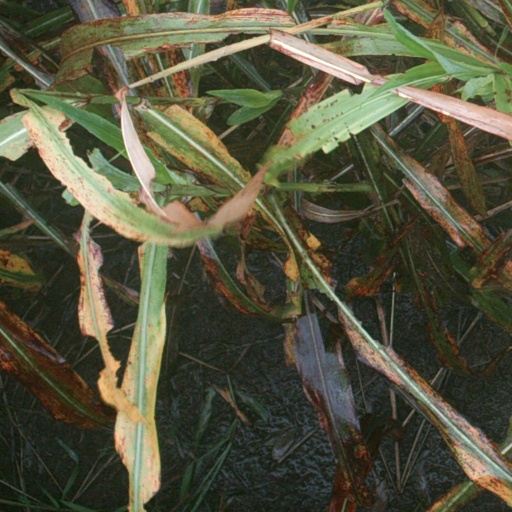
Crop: sorghum